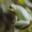
Label: frog